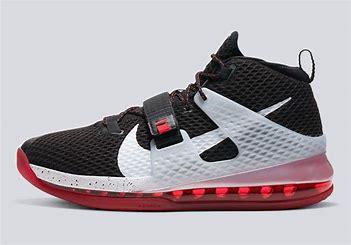
Brand: Nike
Model: Air Force Max